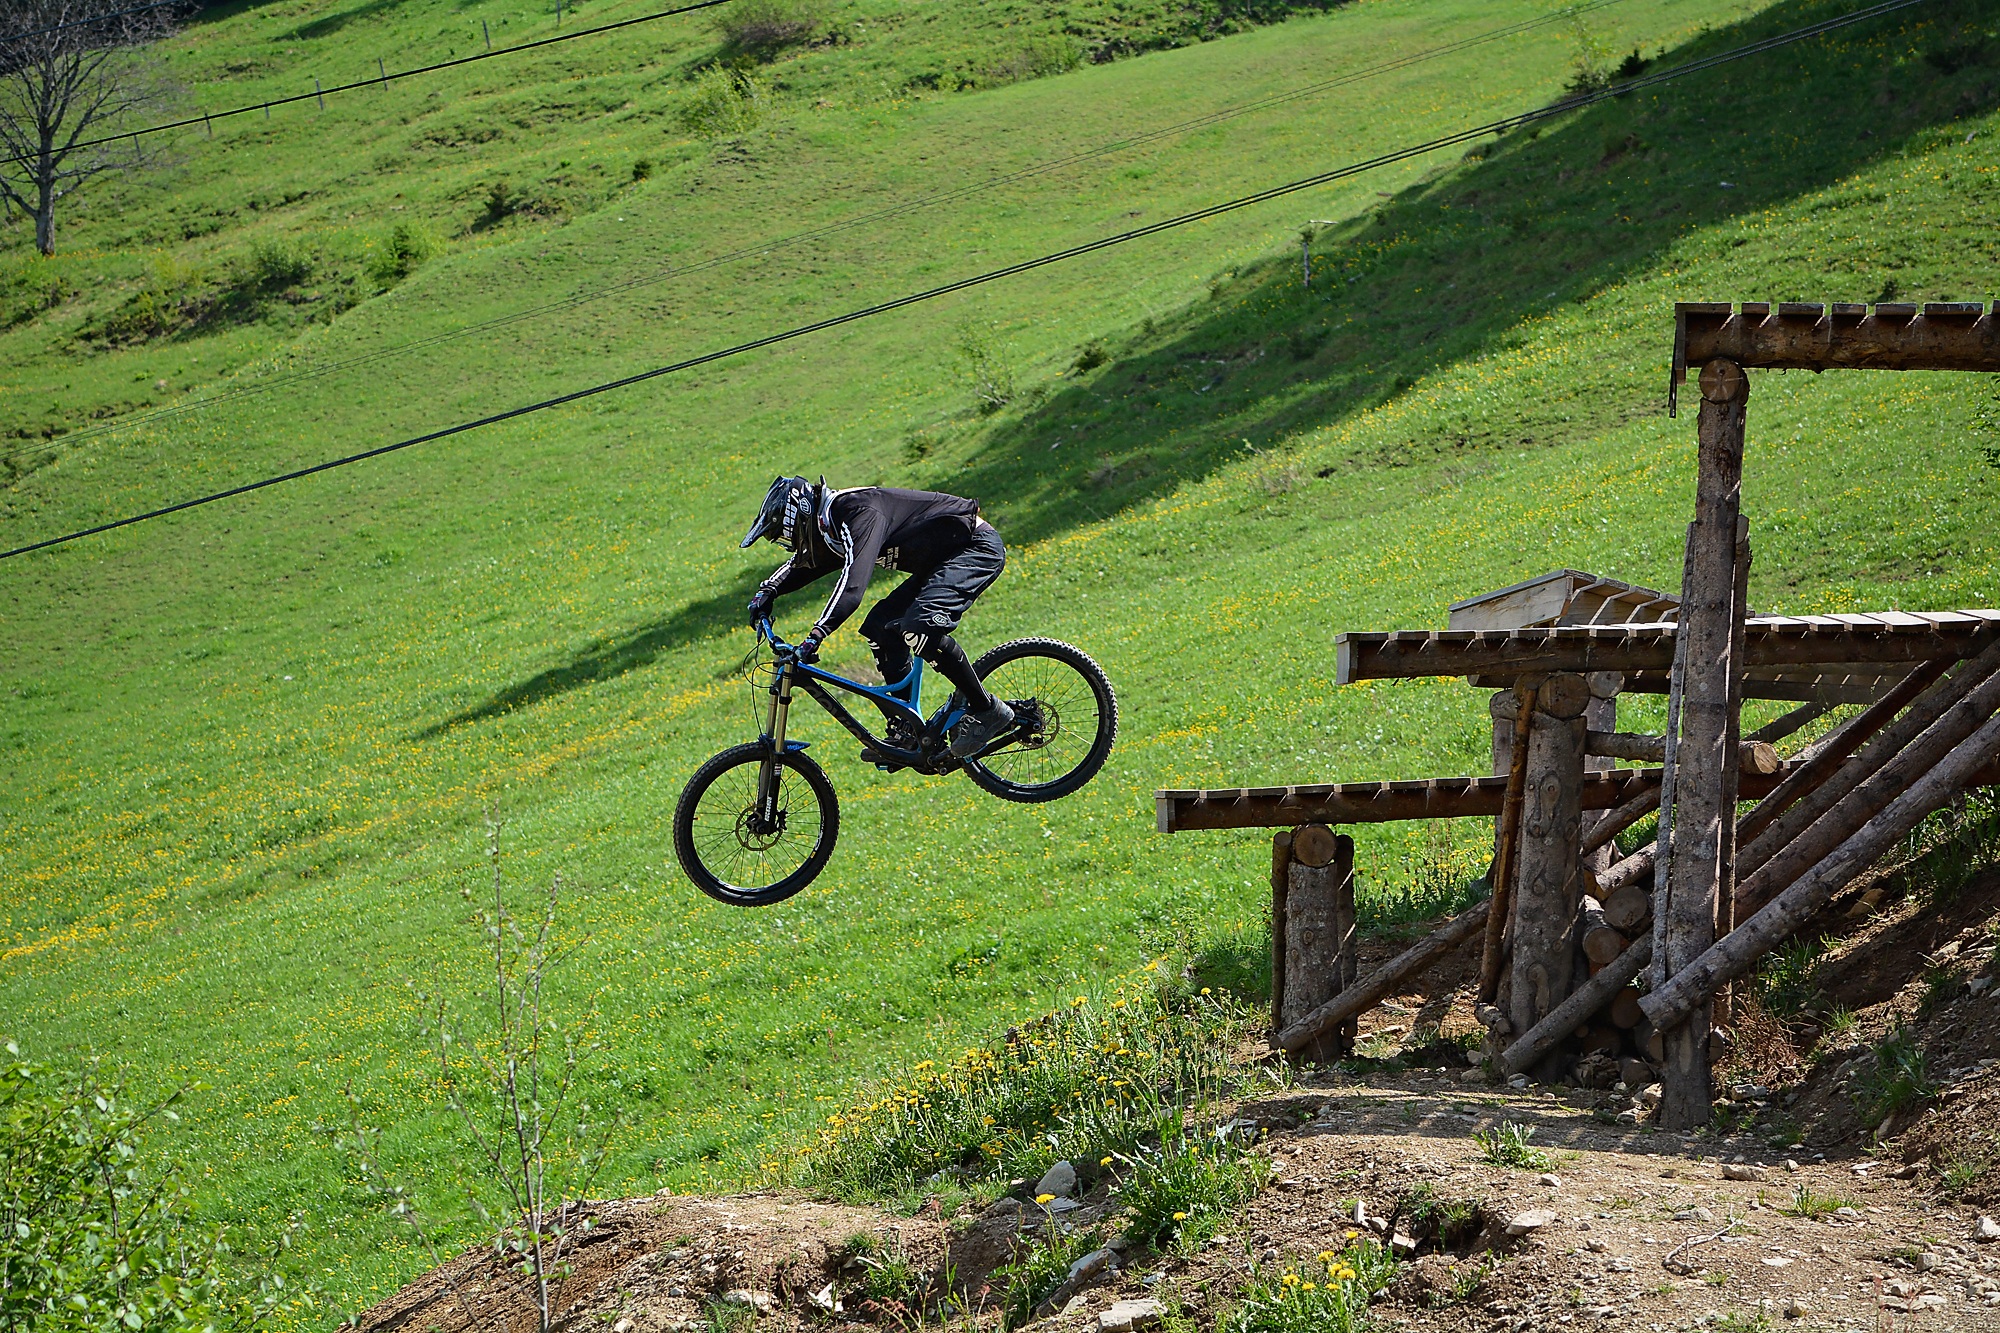
nature, person, mountain, trail, sport, meadow, hill, bicycle, bike, mountain range, jump, vehicle, action, soil, human, terrain, sports equipment, mountain bike, cycling, out, in motion, freeride, obstacle, mountain biking, rural area, bike park, mountain pass, trail riding, cycle sport, downhill mountain biking, bike route